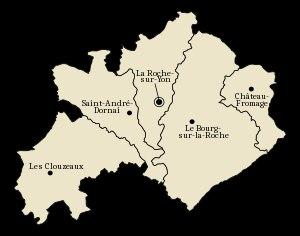
Le canton de La Roche-sur-Yon est une ancienne division administrative française, située dans le département de la Vendée et la région Pays-de-la-Loire.